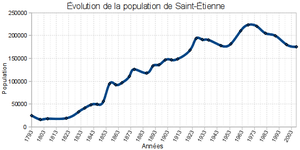
Population de Saint-Etienne (1793-2007).